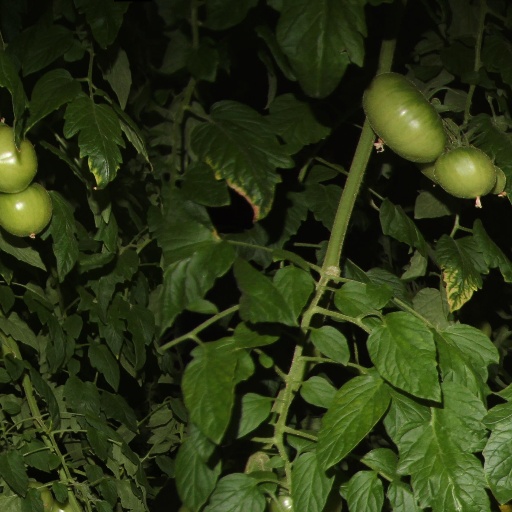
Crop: tomato